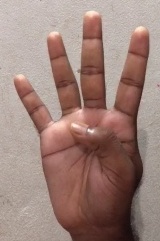
ASL sign: 4